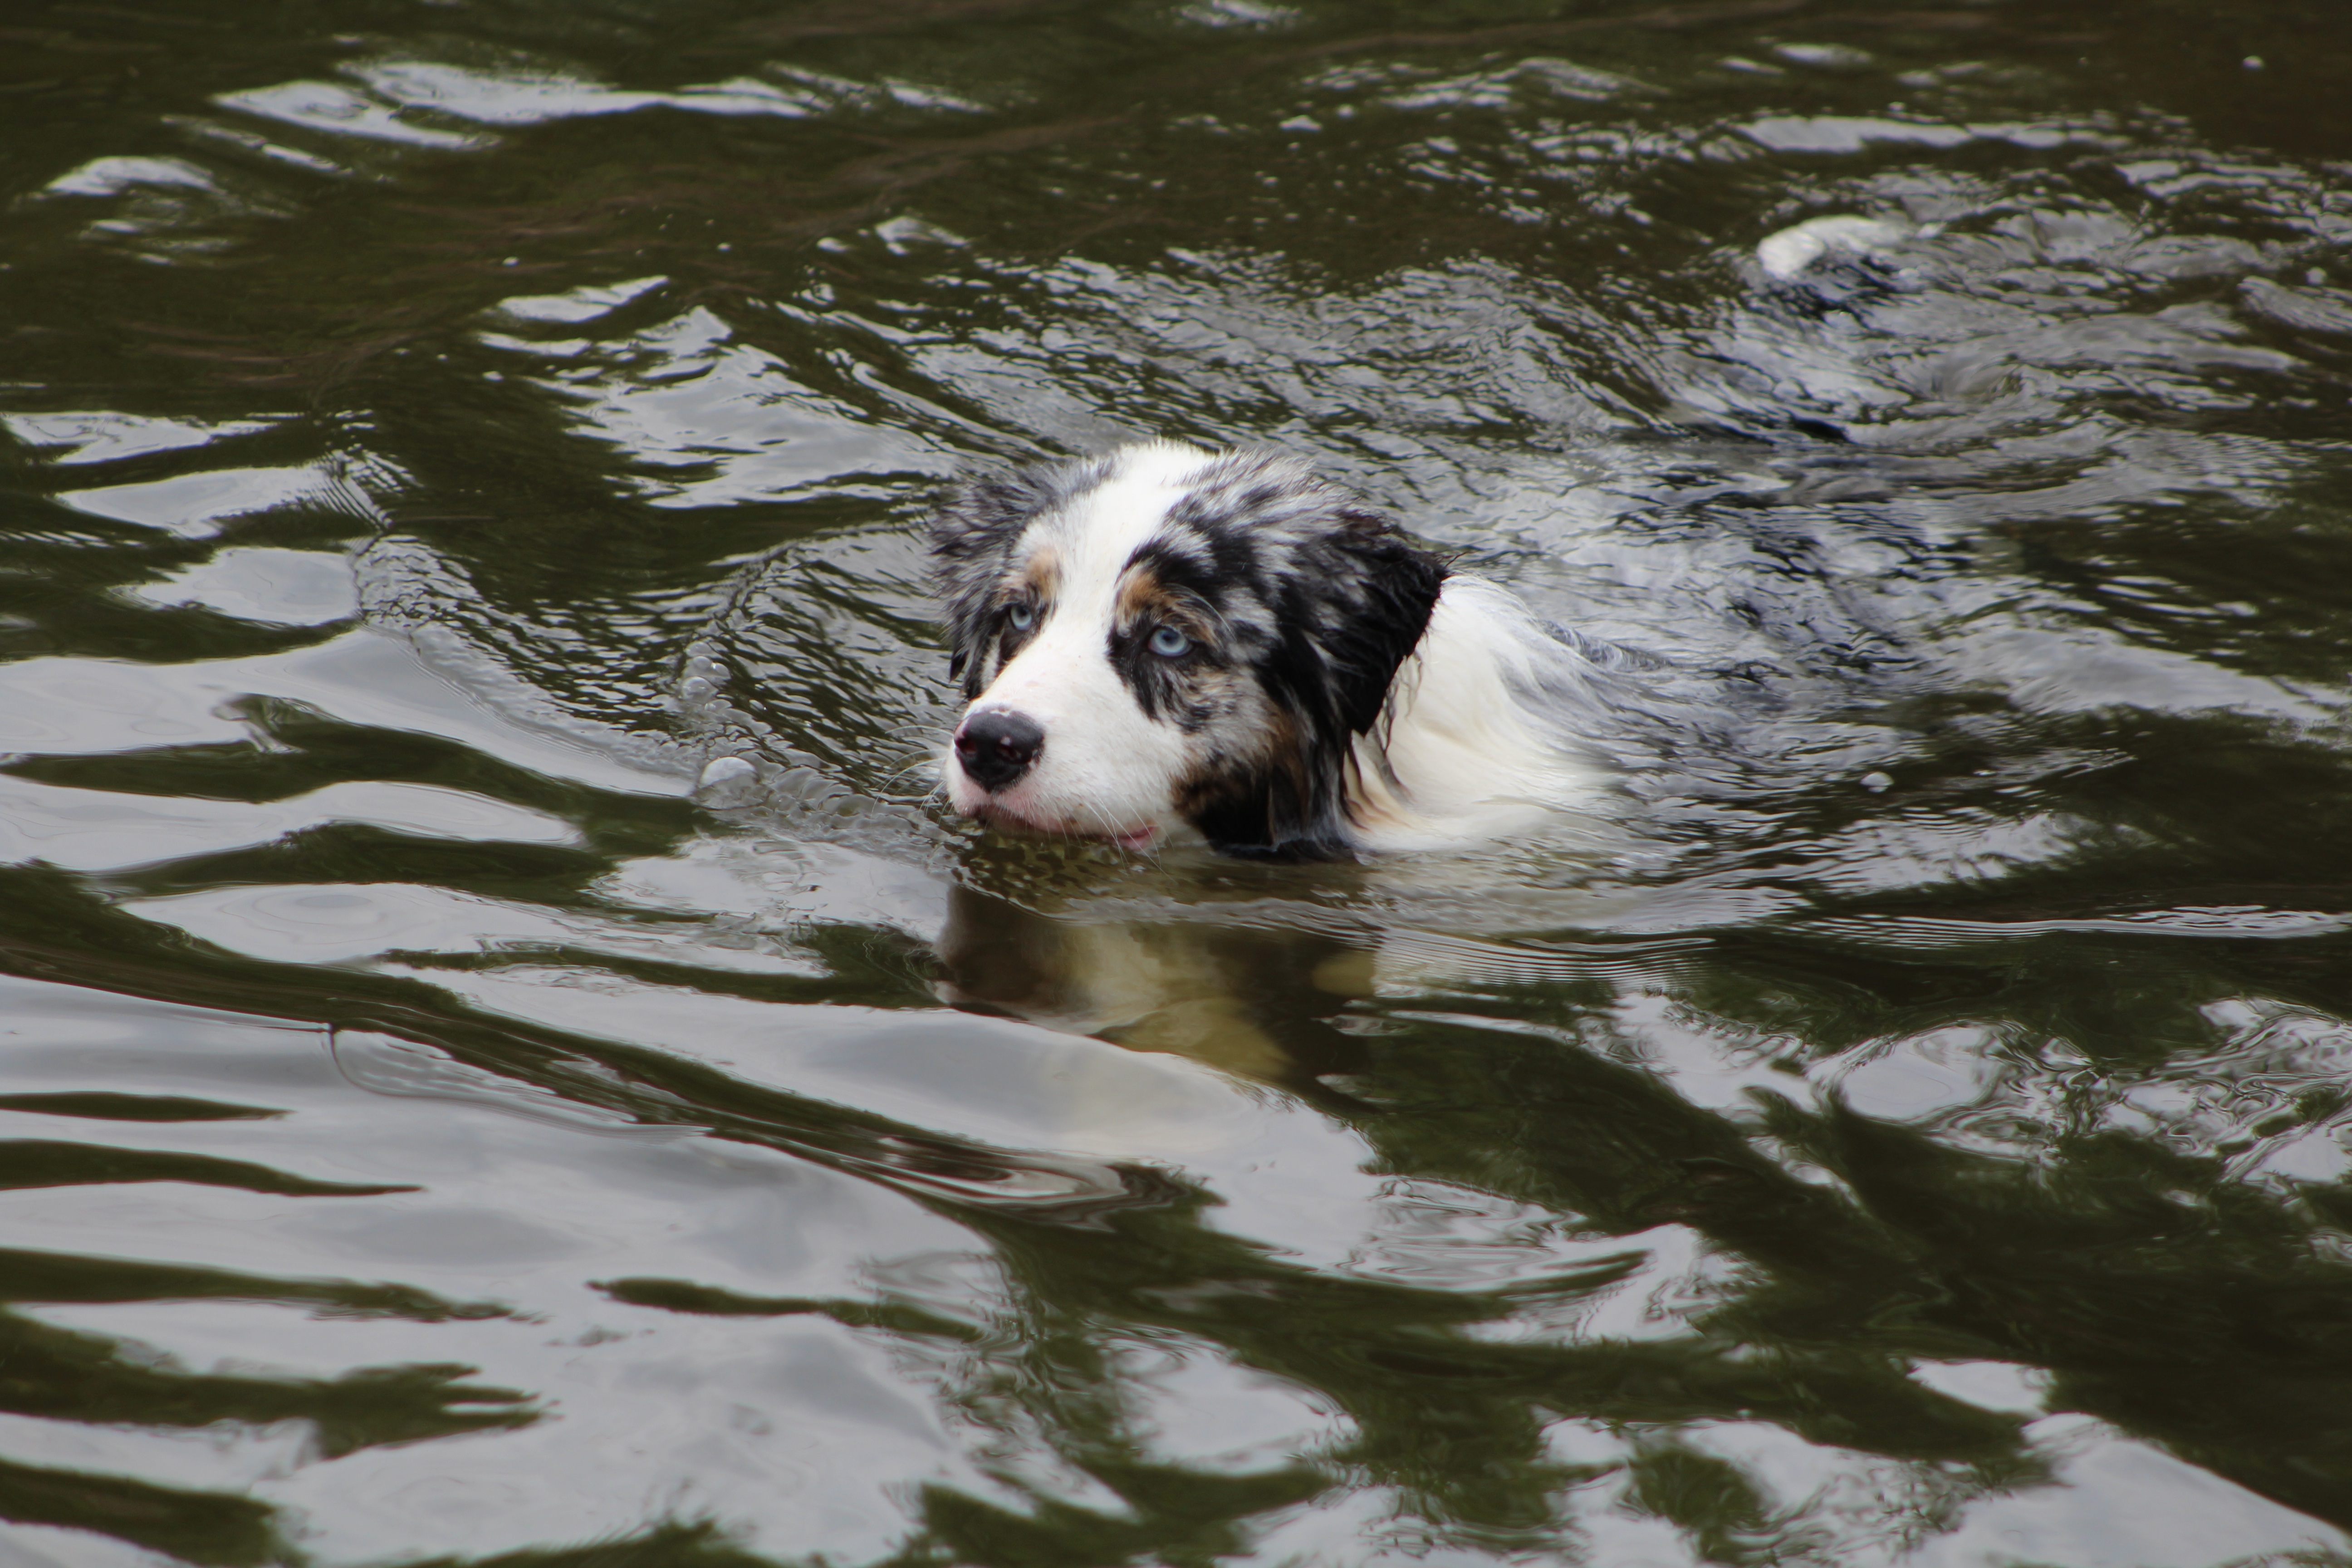
sport, play, dog, swim, mammal, healthy, sporty, dogs, vertebrate, active, australian shepherd, bernese mountain dog, dog in the water, dog like mammal